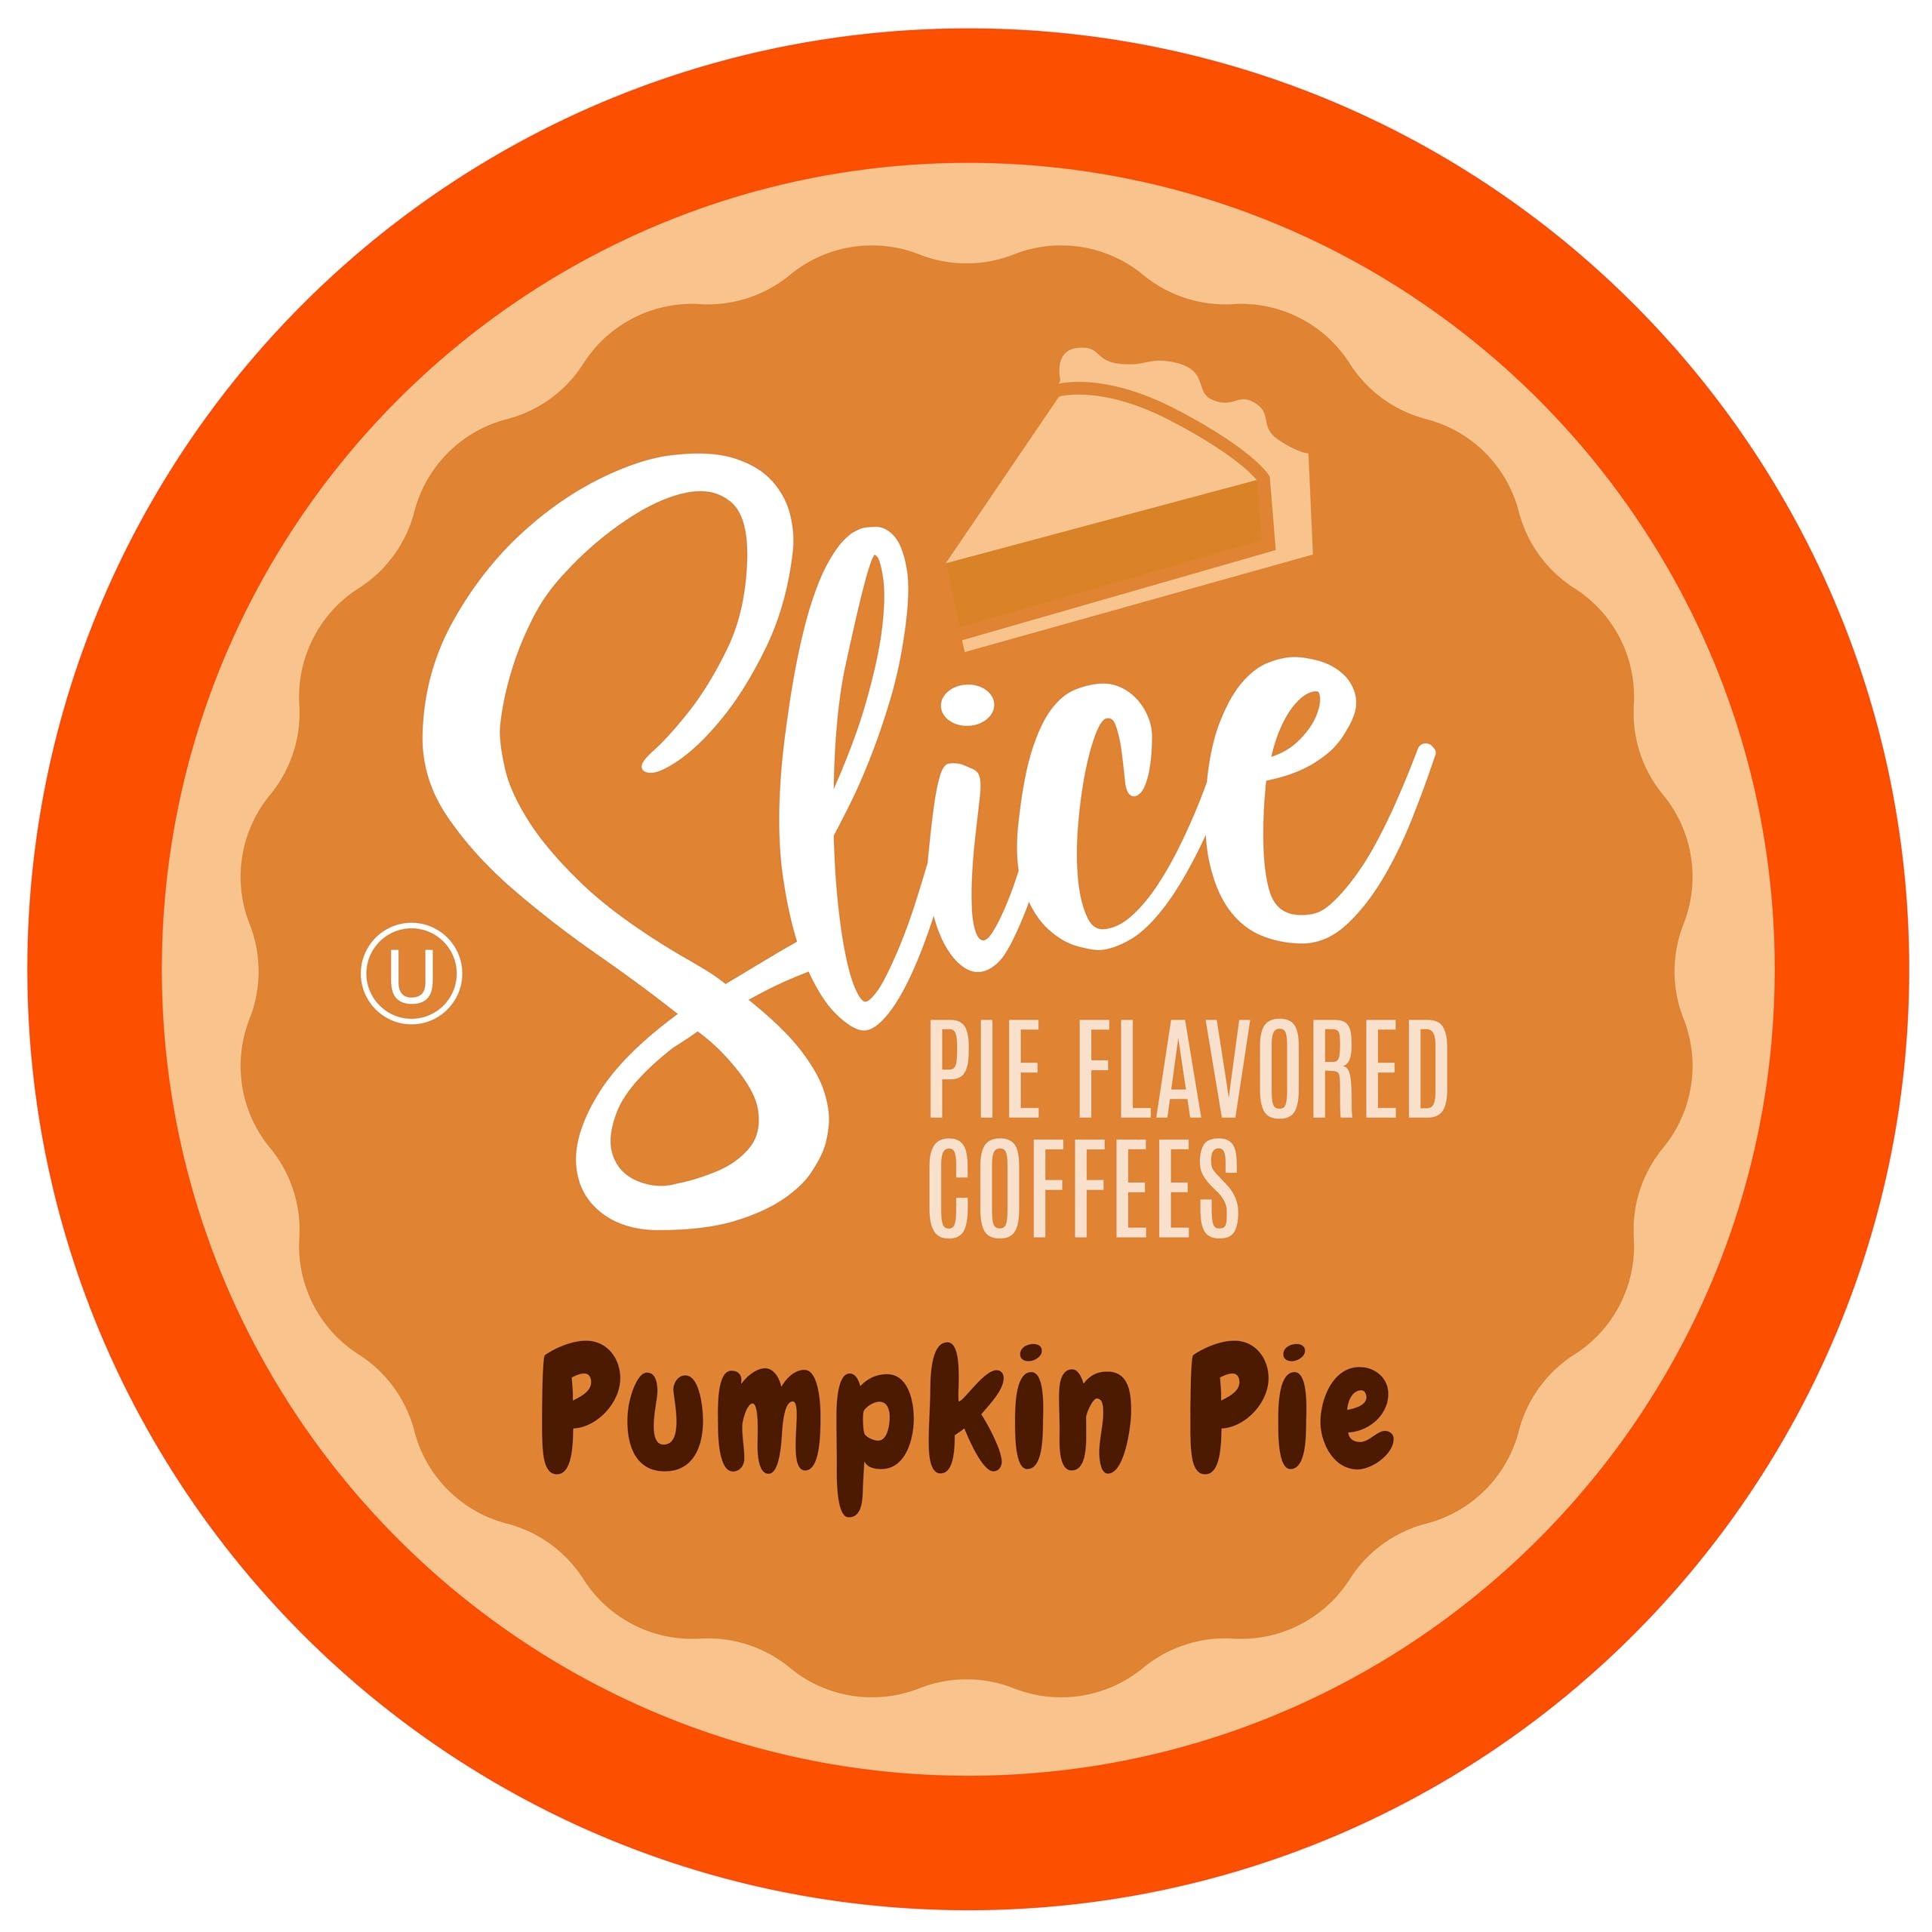
Item Name: Slice Coffee Flavored Coffee, Pumpkin Pie Compatible with K Cup Brewers Including 2.0, 40 Count
Bullet Point 1: contains: 40 slice pie flavored coffee pumpkin pie pods.
Bullet Point 2: start your morning off right with any of these delicious pie inspired flavored coffees. grab a slice and try it today!
Bullet Point 3: a guilt free way to enjoy the taste of america’s signature desert!
Bullet Point 4: Compatible with K Cup Brewers.
Bullet Point 5: We are not affliated or endorsed by Keurig Green Mountain
Value: 40.0
Unit: Count

Price: 23.45